Astrid Søgnen

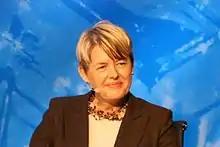
Astrid Søgnen

Astrid Olaug Søgnen (born 8 November 1951, in Gaular) is a Norwegian bureaucrat and politician for the Labour Party.